Hanestad Church

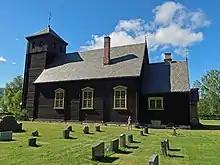
View of the church

Hanestad Church is a parish church of the Church of Norway in Rendalen Municipality in Innlandet county, Norway. It is located in the village of Hanestad. It is the church for the Hanestad parish which is part of the Nord-Østerdal prosti (deanery) in the Diocese of Hamar. The brown, wooden church was built in a long church design in 1926 using plans drawn up by the architect Carl Berner. The church seats about 170 people.